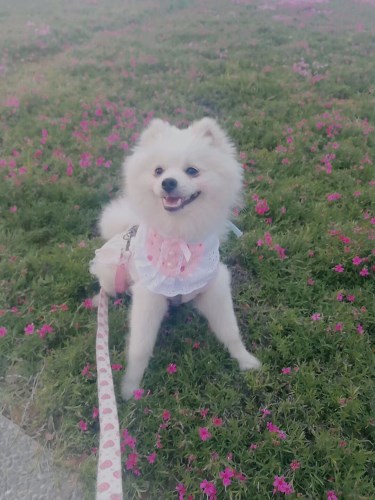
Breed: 1936-n000005-Pomeranian